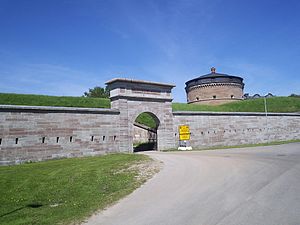
Karlsborgs fæstning
Karlsborgs fæstning
Karlsborgs fästning beliggende på Vanäs odde i Vättern påbegyndtes i 1819 for at virkeliggøre den såkaldte centralforsvarsidé. Det oprindelige navn var Vanäs fästning og stedet valgtes af Baltzar von Platen i forbindelse med bygningen af Götakanalen. Kanalbyggeriet startede i i Forsvik, 7 kilometer nordvest for Vanäs.